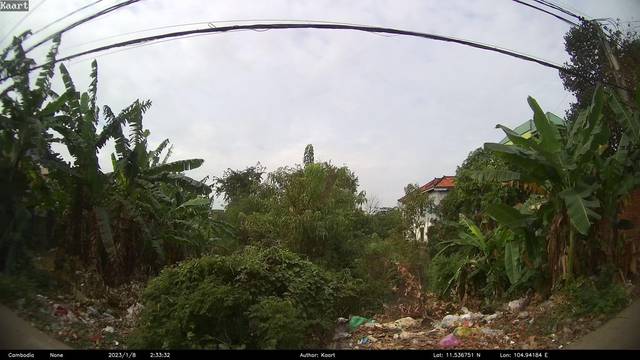
Region: Cambodia
Coordinates: 11.537, 104.942